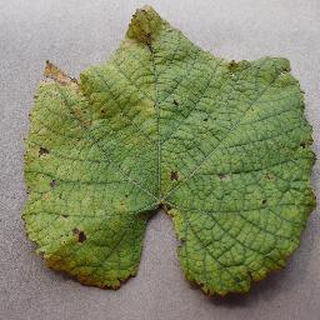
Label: grape_leaf_blight